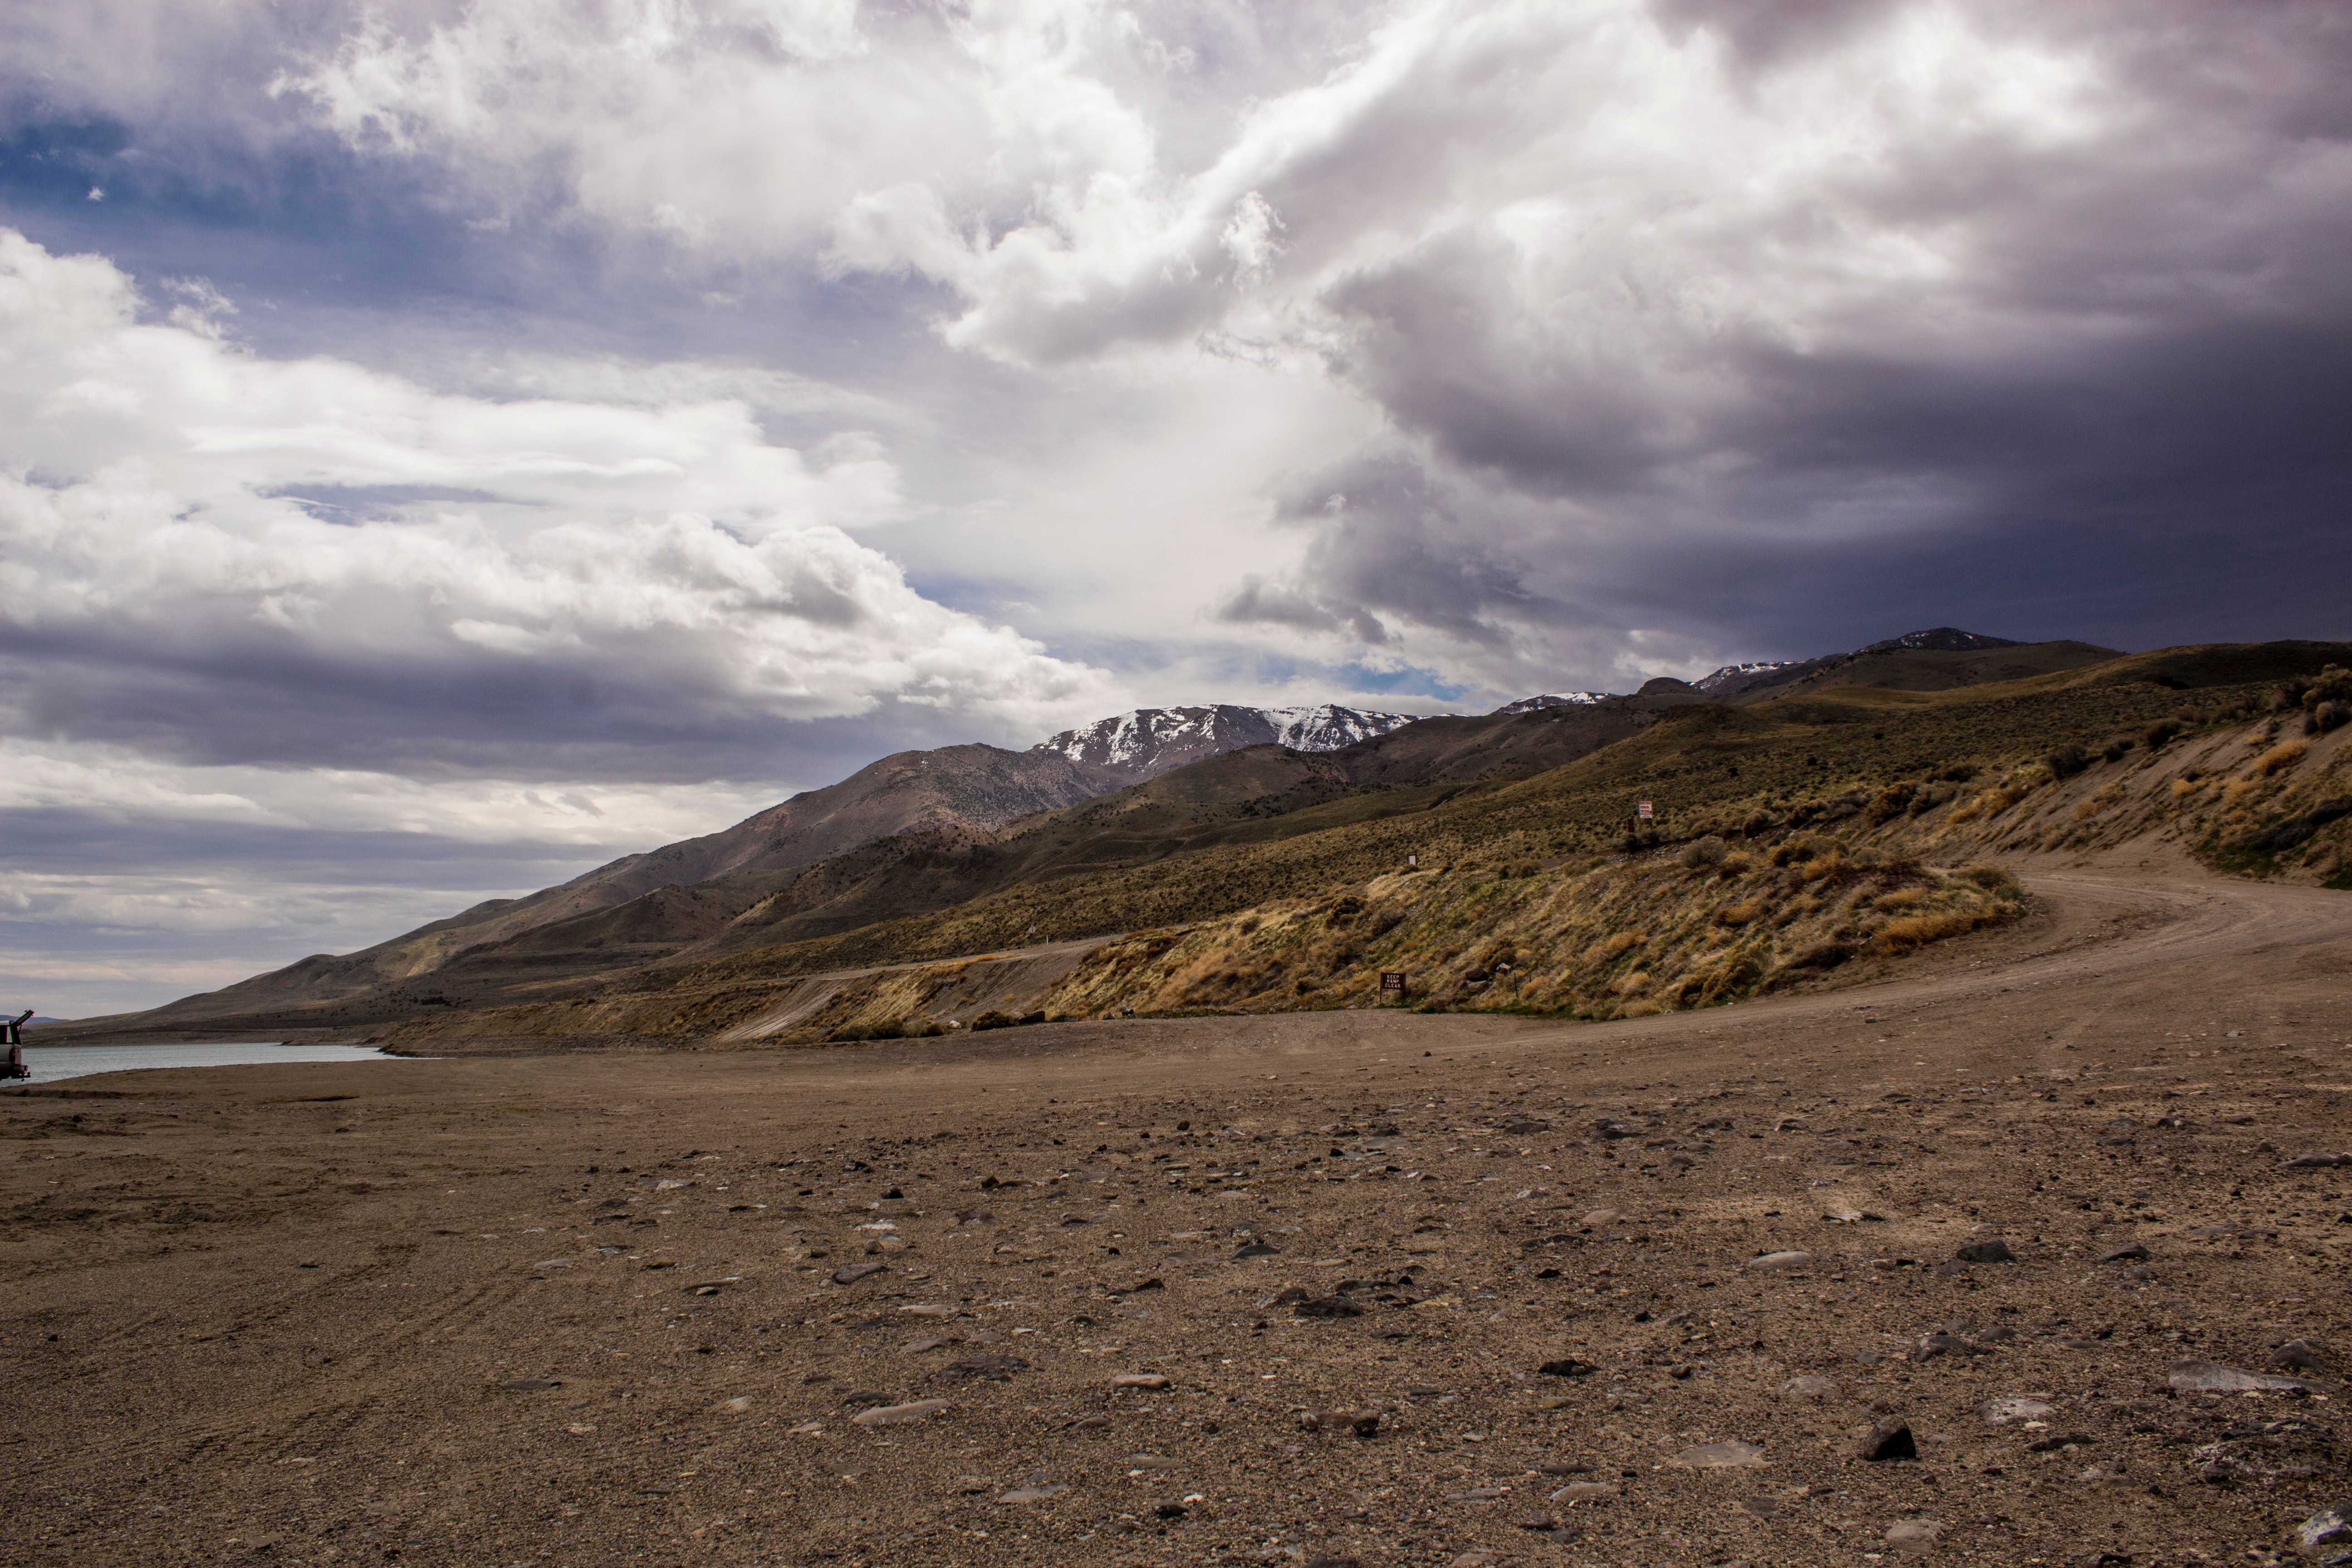
sky, highland, mountainous landforms, mountain, cloud, hill, wilderness, fell, ecoregion, landscape, road, tundra, mountain range, plain, sea, horizon, geology, valley, plateau, photography, sunlight, ridge, sand, meteorological phenomenon, soil, grassland, steppe, terrain, coast, national park, vacation, cumulus, mountain pass